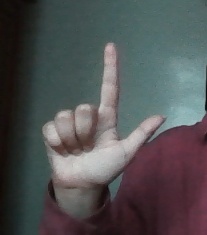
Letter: laam